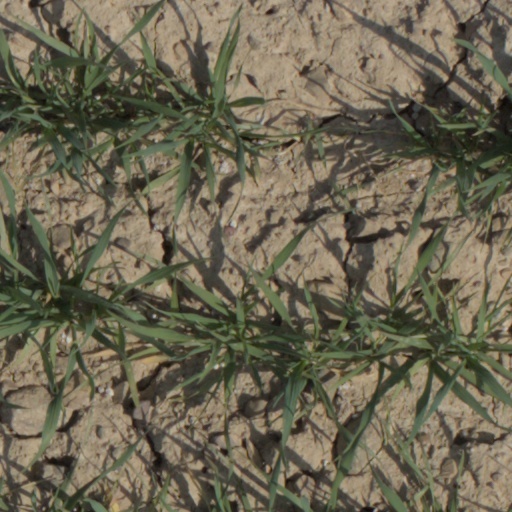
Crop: wheat